Prostration formula

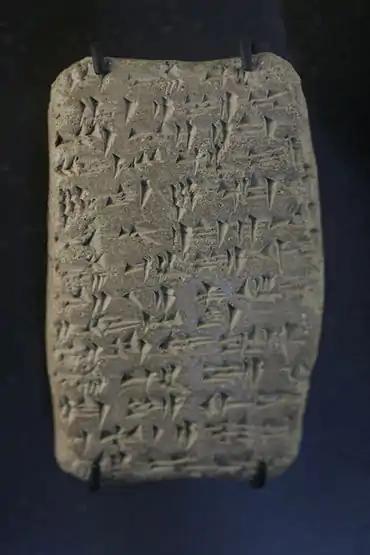
Amarna letter EA 364, "Justified War", City-state-ruler Ayyab of Ashartu to Pharaoh. Line 5, ""7 times (and) and 7 times...", (7-šu 7-ta-an, (5 cuneiform characters)), "I bow down" (line 6: 2 signs: am-qut)".

In the 1350 BC correspondence of 382 letters, called the Amarna letters, the prostration formula is usually the opening subservient remarks to the addressee, the Egyptian pharaoh. The formula is based on prostration, namely reverence and submissiveness. Often the letters are from vassal rulers or vassal city-states, especially in Canaan but also in other localities.